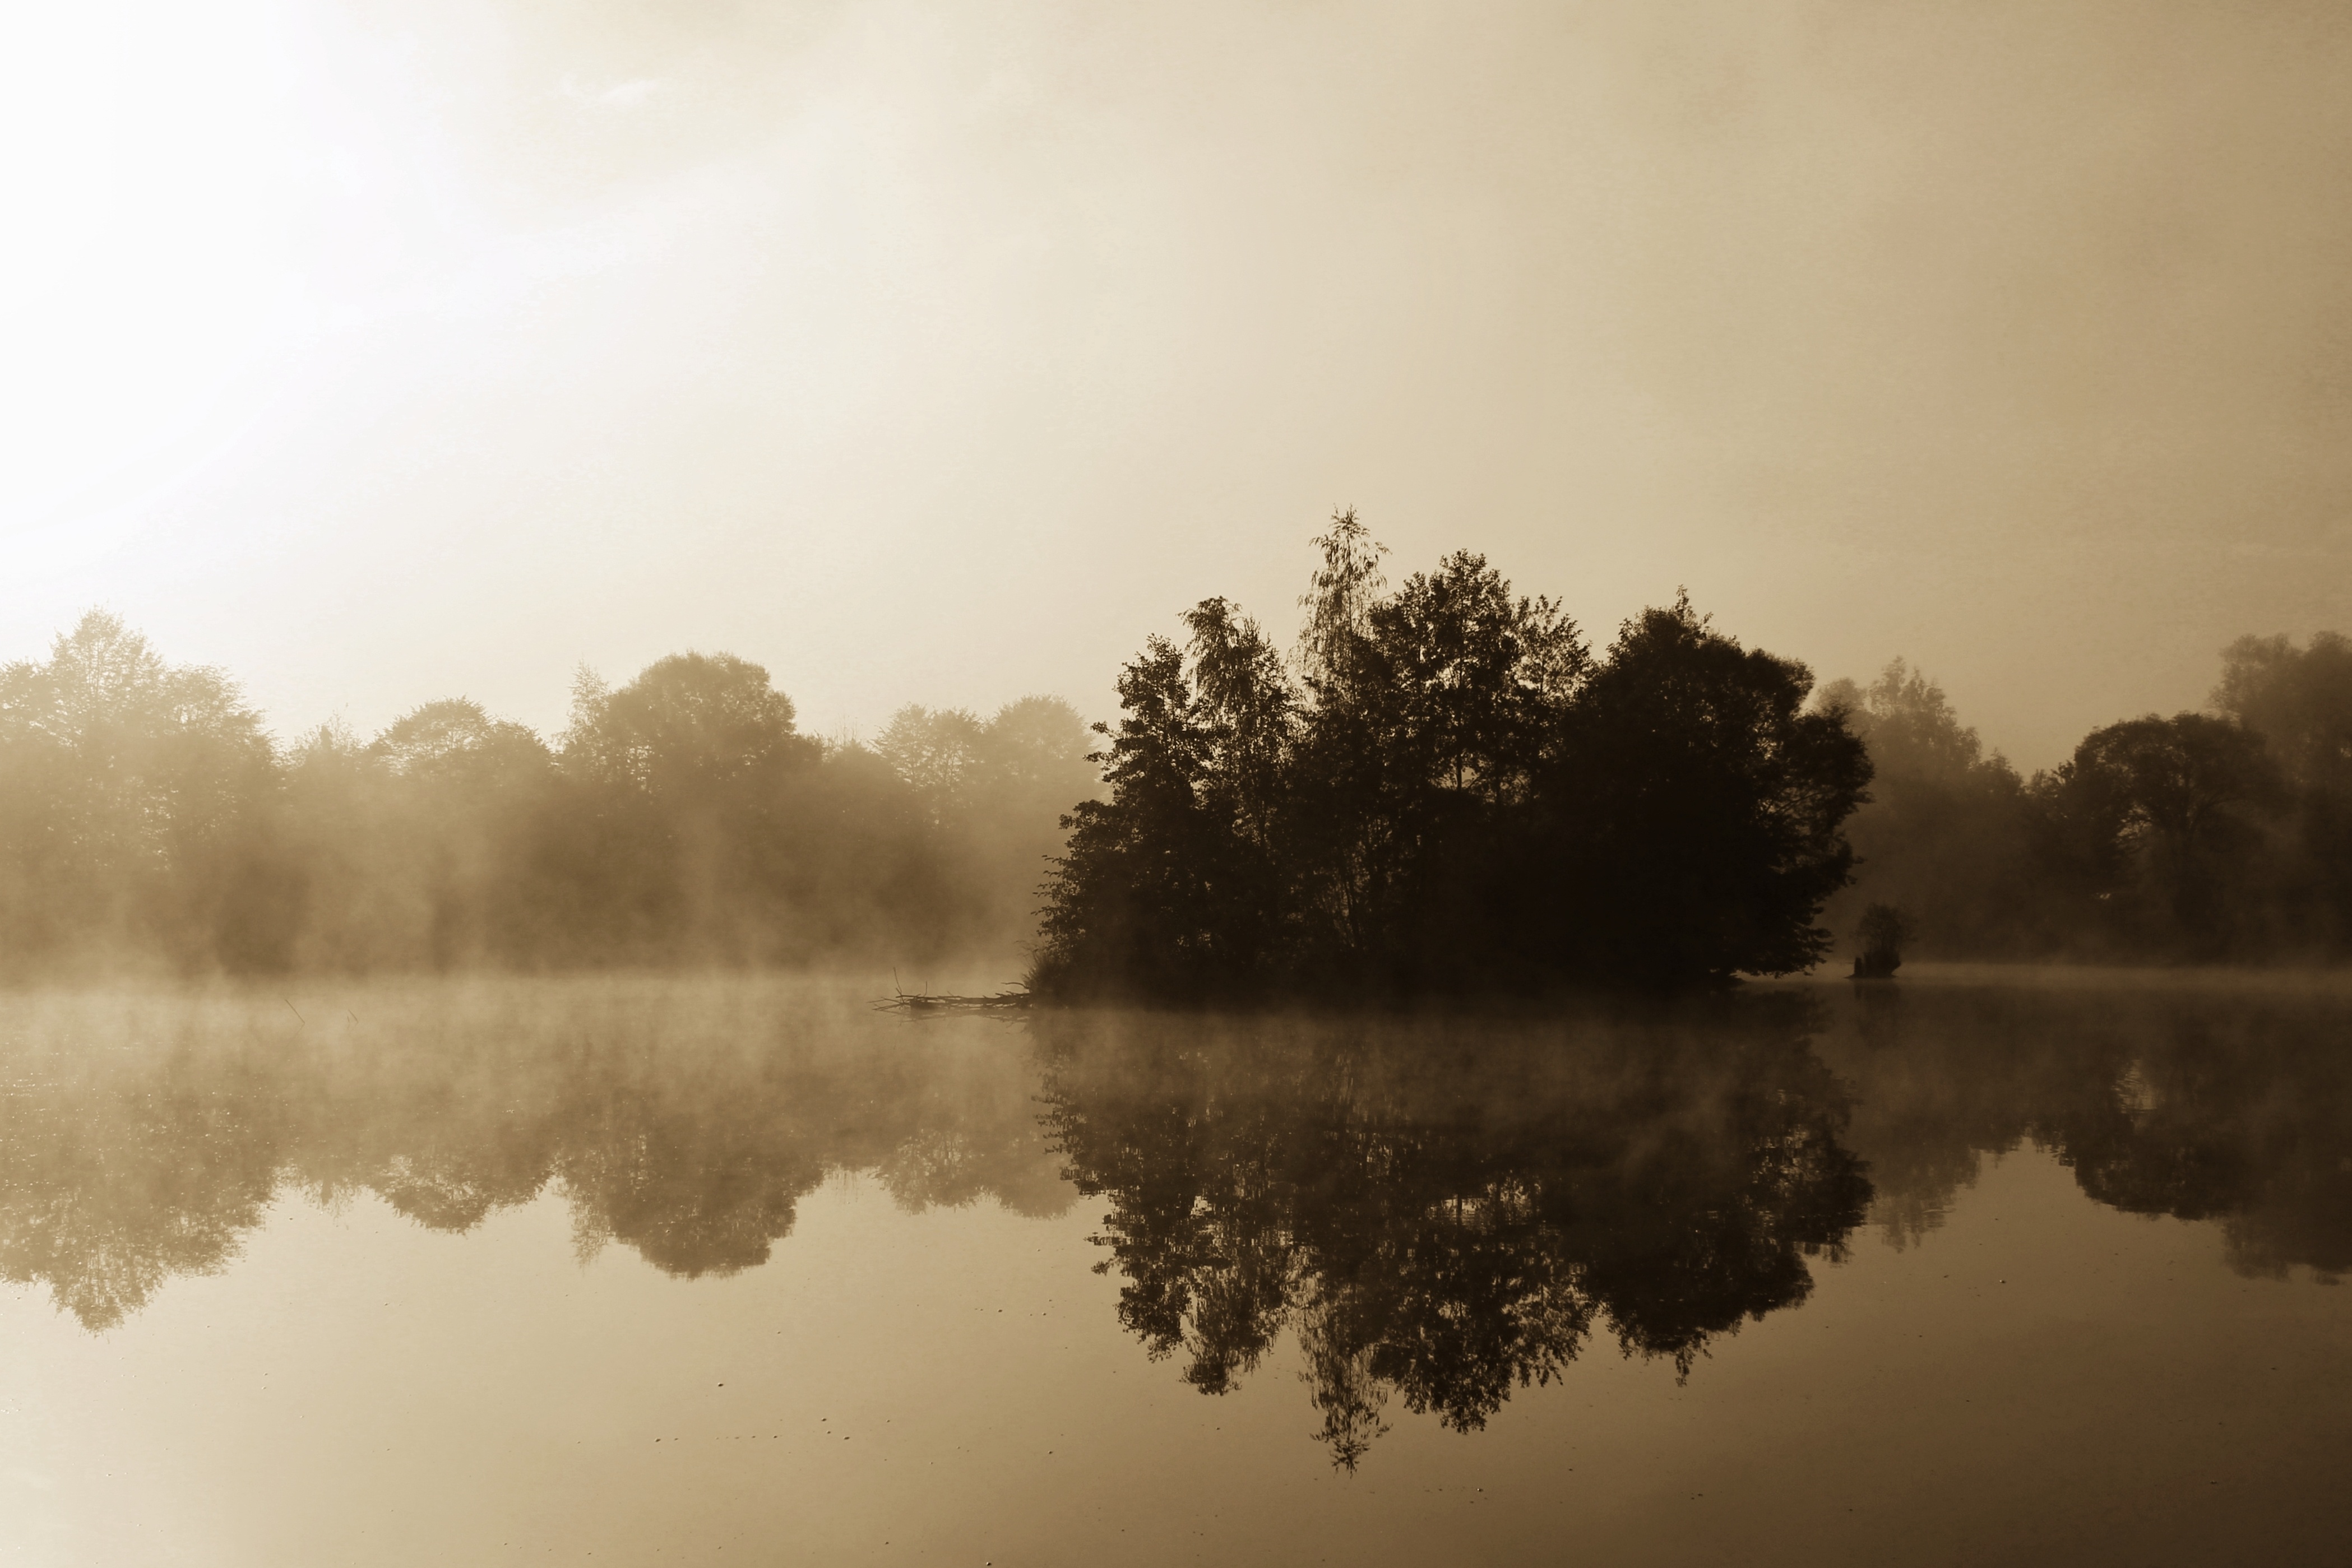
landscape, tree, water, nature, forest, grass, cloud, sky, fog, sunrise, mist, field, meadow, sunlight, morning, leaf, lake, view, dawn, river, summer, dusk, foliage, mystery, evening, green, reflection, autumn, weather, haze, shadows, clouds, colors, poland, the fog, the silence, spacer, polyana, atmospheric phenomenon, woody plant